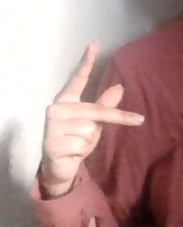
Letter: dha